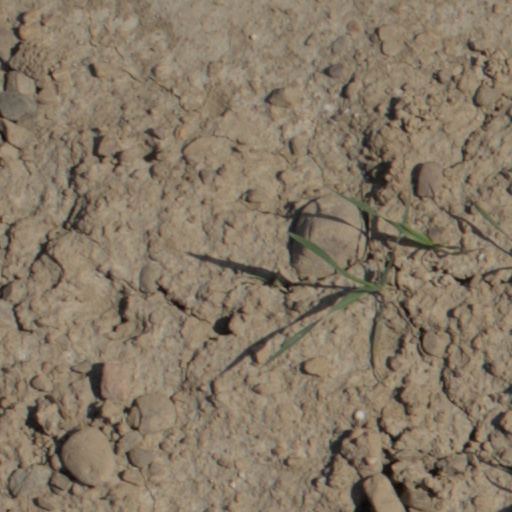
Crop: wheat